Sandown railway station

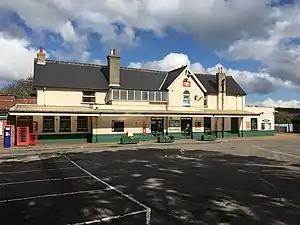
The station building in 2016

Sandown railway station is a railway station serving Sandown on the Isle of Wight, England. It is located on the Island Line from Ryde to Shanklin.